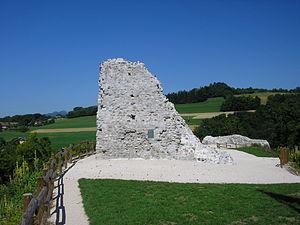
Les ruines du château de Faucigny en Haute-Savoie.
La liste des châteaux de la Haute-Savoie recense de manière non exhaustive les différentes fortifications, situées dans le département français de la Haute-Savoie. Il est fait état des inscriptions et classements au titre des monuments historiques.
Le château de Faucigny est un ancien château fort, du XIᵉ siècle, dont les ruines se dressent sur la commune de Faucigny dans le département de la Haute-Savoie, en région Auvergne-Rhône-Alpes. Berceau des sires de Faucigny, qui contrôlent la vallée de l'Arve, il devient le siège d'une châtellenie à leur disparition du XIIIᵉ siècle au XVIᵉ siècle.
Aymon de Faucigny est un seigneur de Faucigny, au cours du XIIIᵉ siècle, sous le nom Aymon II. Seigneur de la maison de Faucigny, il mène une politique d'expansion dans le Genevois et le pays de Vaud, s'alliant très tôt à la Maison de Savoie, ennemie de la Maison de Genève dont il est un vassal.